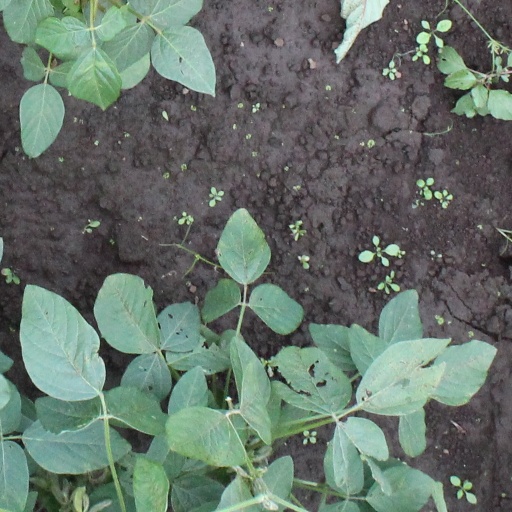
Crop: soybean